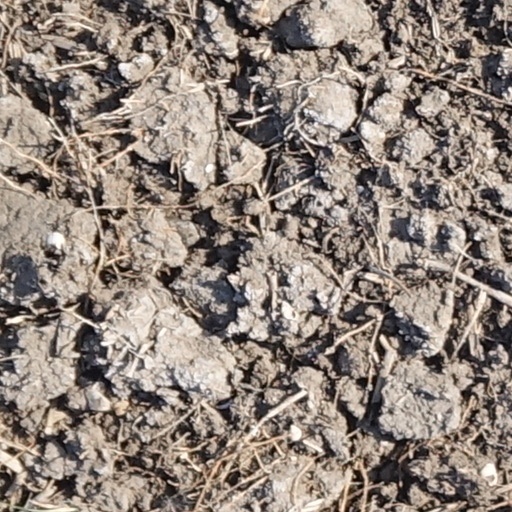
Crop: wheat